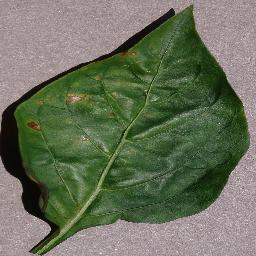
Label: Pepper,_bell___Bacterial_spot